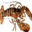
Label: lobster